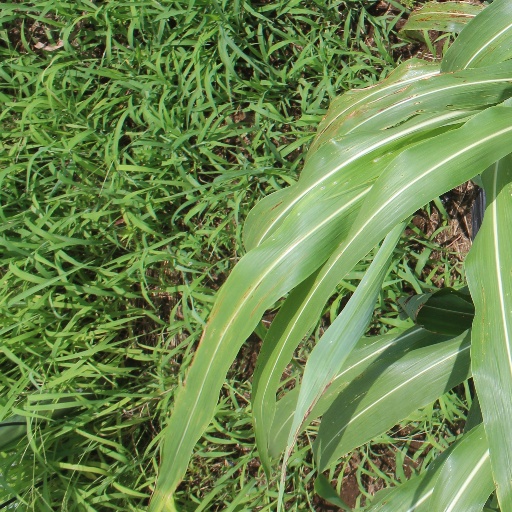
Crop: sorghum